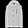
Label: Coat